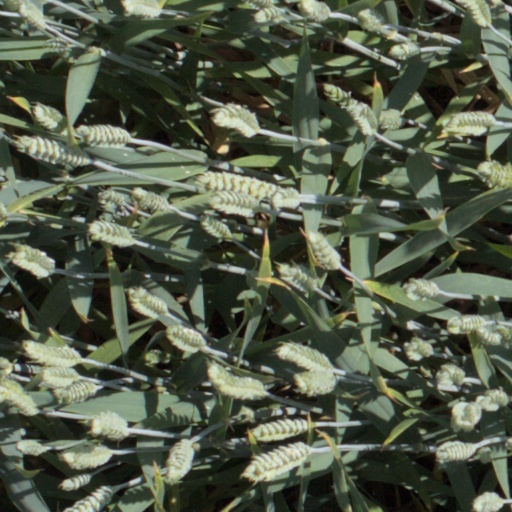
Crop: wheat